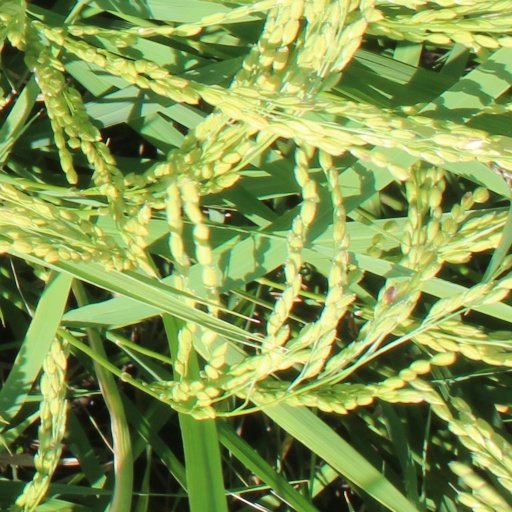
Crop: rice